History of Alfa Romeo

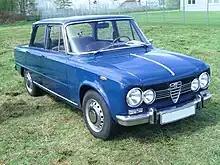
An Alfa Romeo Giulia

In the early 1960s the 2600 was introduced, which marked the return to models with large displacement engines. An evolution of the 2000, it was the last Alfa Romeo with a twin-shaft inline-six engine. In this context, the management of the Milanese car manufacturer decided to give priority to the design of the successor model of the Giulietta, which, in the meantime, had reached the one hundred thousandth model produced (this milestone, reached in 1961, was celebrated in the presence of actress Giulietta Masina). The need for the new model was becoming more and more pressing, since one of the fastest-growing sectors, due to increasing affluence at all levels, was that of medium-sized cars; moreover, competition in this market had become fierce, with customers demanding increasingly powerful and high-performing models. On the managerial front, Luraghi became president in 1960 and thus returned to the Biscione carmaker after a stint at Lanerossi.